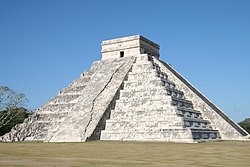
Landmark: Chichen Itza